Scott Higham

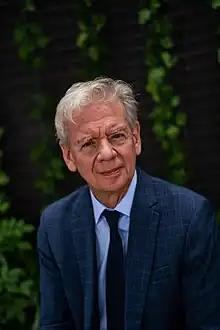
Higham in 2022

Scott Higham is an American journalist and author who documented the corporate and political forces that fueled the opioid epidemic, in addition to conducting other major investigations. He is a five-time Pulitzer Prize finalist and won the Pulitzer twice with his colleagues at "The Washington Post". He is also coauthor of two books.